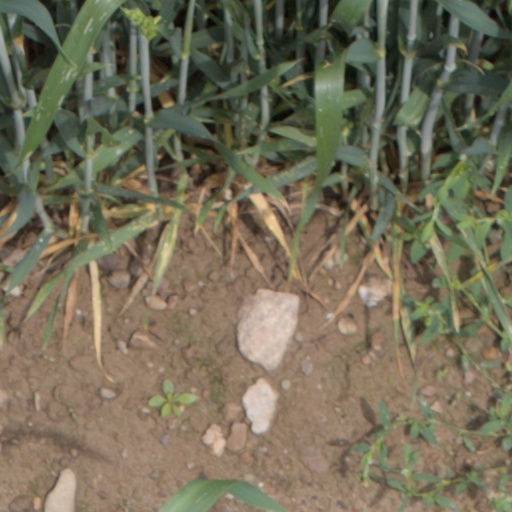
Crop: wheat